Battle of Khorramshahr (1980)

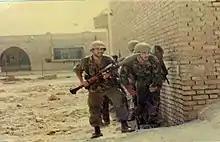
Iranian marines from the Iranian Navy's Takavar Battalion in Khorramshahr

According to Cdr. Hooshang Samadi, commander of the Iranian Navy's Takavar Battalion, the main problems during the initial days of the battle was the lack of unity in command, as well as lack of heavy weapons, ammunition, and ambulances.